Lizzie Clachan

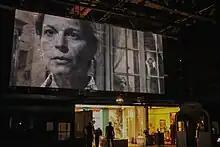
Salzburger Festspiele 2014 – "The Forbidden Zone"

Lizzie Clachan is a British theatre designer. She has designed for many theatres in the United Kingdom, including London's West End, as well as across Europe. Clachan has worked at the National Theatre for several decades and prior to that, worked with the alternative theater company, Shunt.